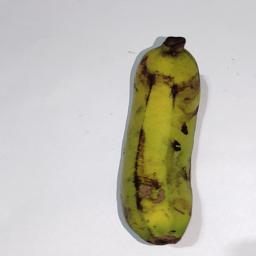
Banana variety: Sagor Kola